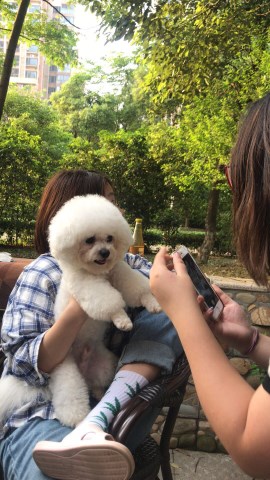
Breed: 3083-n000117-Bichon_Frise